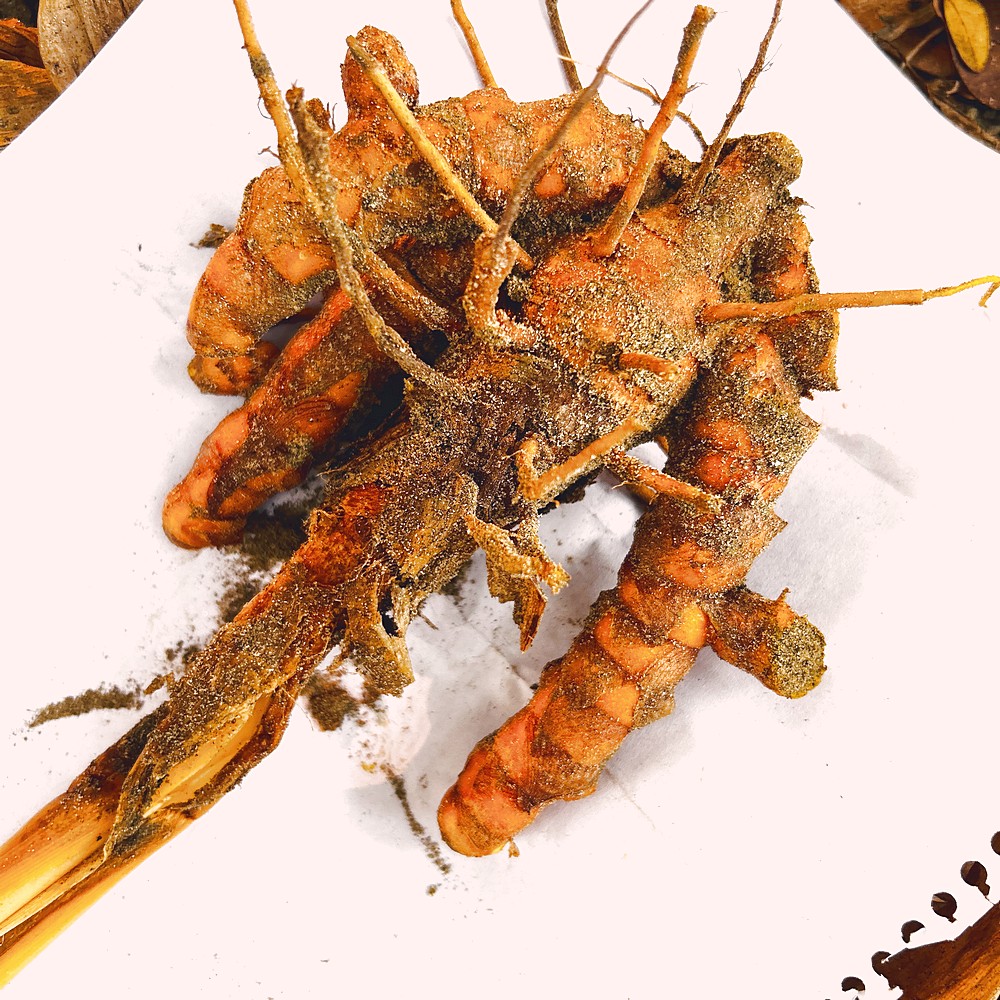
Label: Rhizome Healthy Root